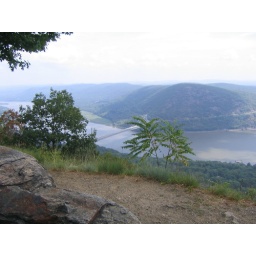
view of bear mountain bridge, connecting rockland county to westchester county, from about 800' above the Hudson River.